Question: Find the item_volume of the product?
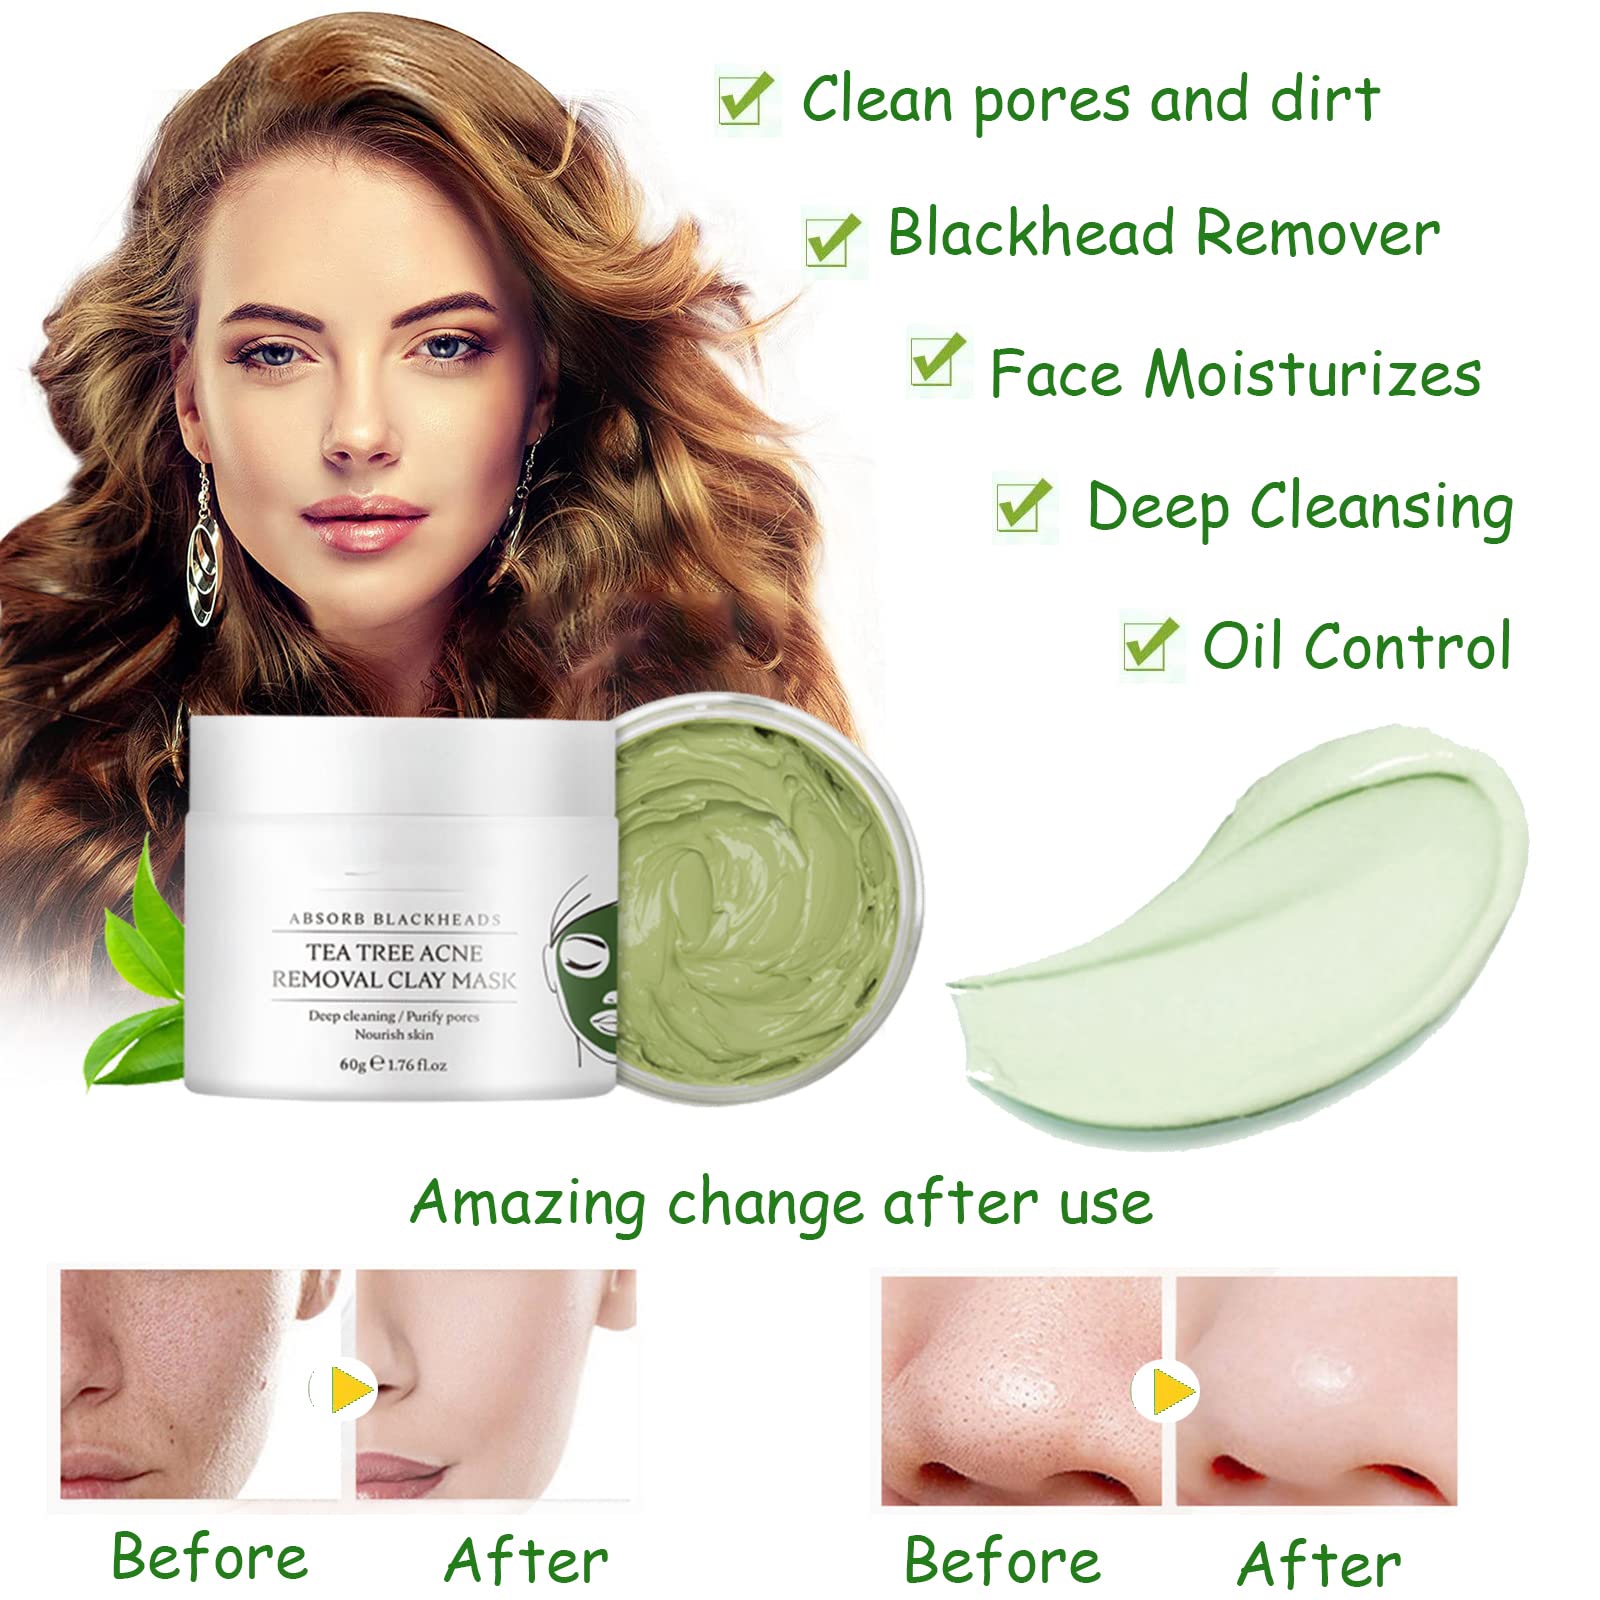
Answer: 1.76 fluid ounce